Tampa Bay Storm

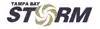
T.B. Storm Logo (1997–2011)

A new arena football league, originally called Arena Football 1, formed in 2009. The Storm was not one of the initial 16 teams announced. However, Bossier-Shreveport Battle Wings owner Dan Newman mentioned that the Storm were one of at least two former AFL franchises that were being negotiated with, the other being the San Jose SaberCats. The new organization bought the rights to the intellectual property, including the team names, logos, histories, and patented rules of the old AFL in a bankruptcy auction, which allowed it to function essentially as a full successor; after this action, the name Arena Football 1 was dropped and the group resumed operating as the Arena Football League. The Storm resumed full operations for the new league's 2010 season, with some players from the former roster, and once again coached by Tim Marcum and this time owned by Tampa Bay Storm Partners LLC, a group led by Todd Boren, a previous partner with the Orlando Predators and the Arizona Rattlers. The AFL released the schedule for the season on December 31, 2009. The Storm returned during the opening weekend of the season on April 3, 2010. On February 17, 2010, it was formally announced that the AF1 had adopted the former Arena Football League name.